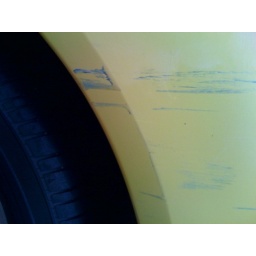
Some dirty dog in a blue getaway swapped paint with our yellow one. No. witnesses.